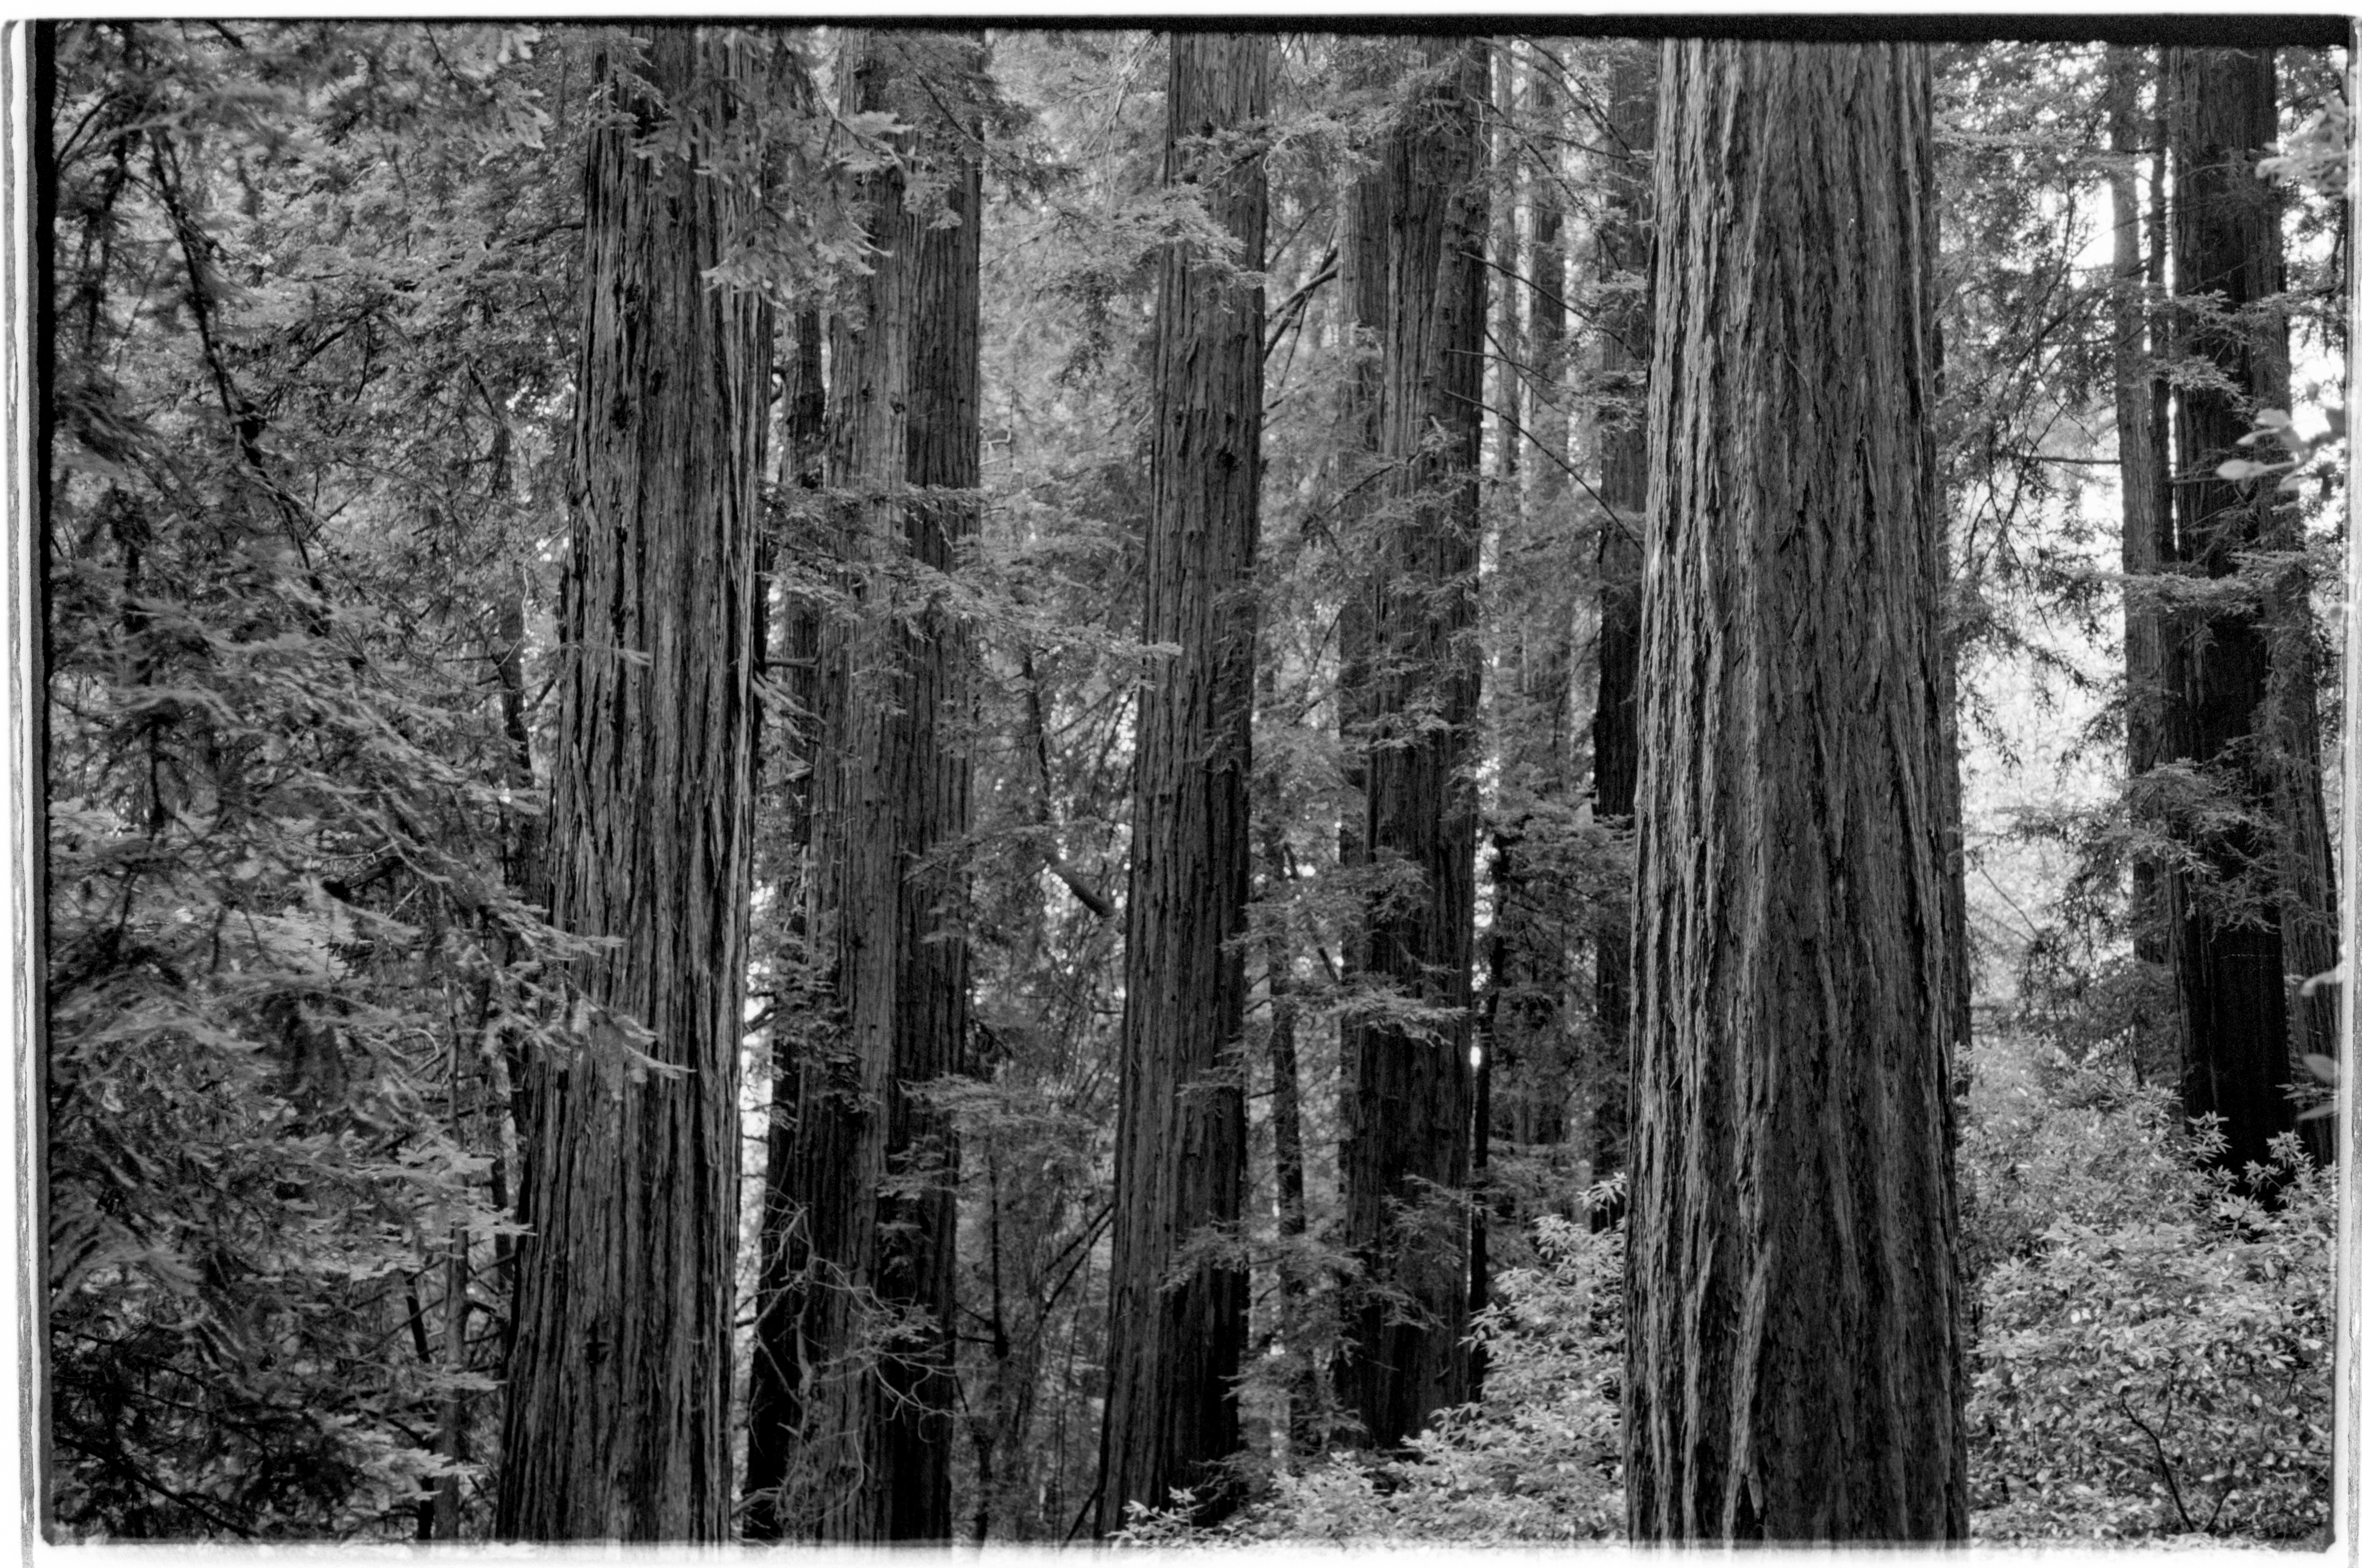
tree, forest, swamp, branch, black and white, plant, wood, trunk, film, bark, monochrome, redwood, bw, spruce, 35mm, wetland, woodland, habitat, ecosystem, bw400cn, monochrome photography, natural environment, woody plant, temperate coniferous forest